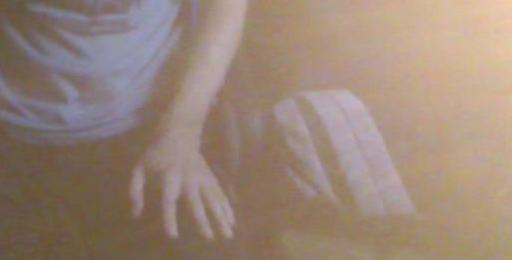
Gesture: no_gesture